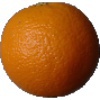
Label: Orange 1